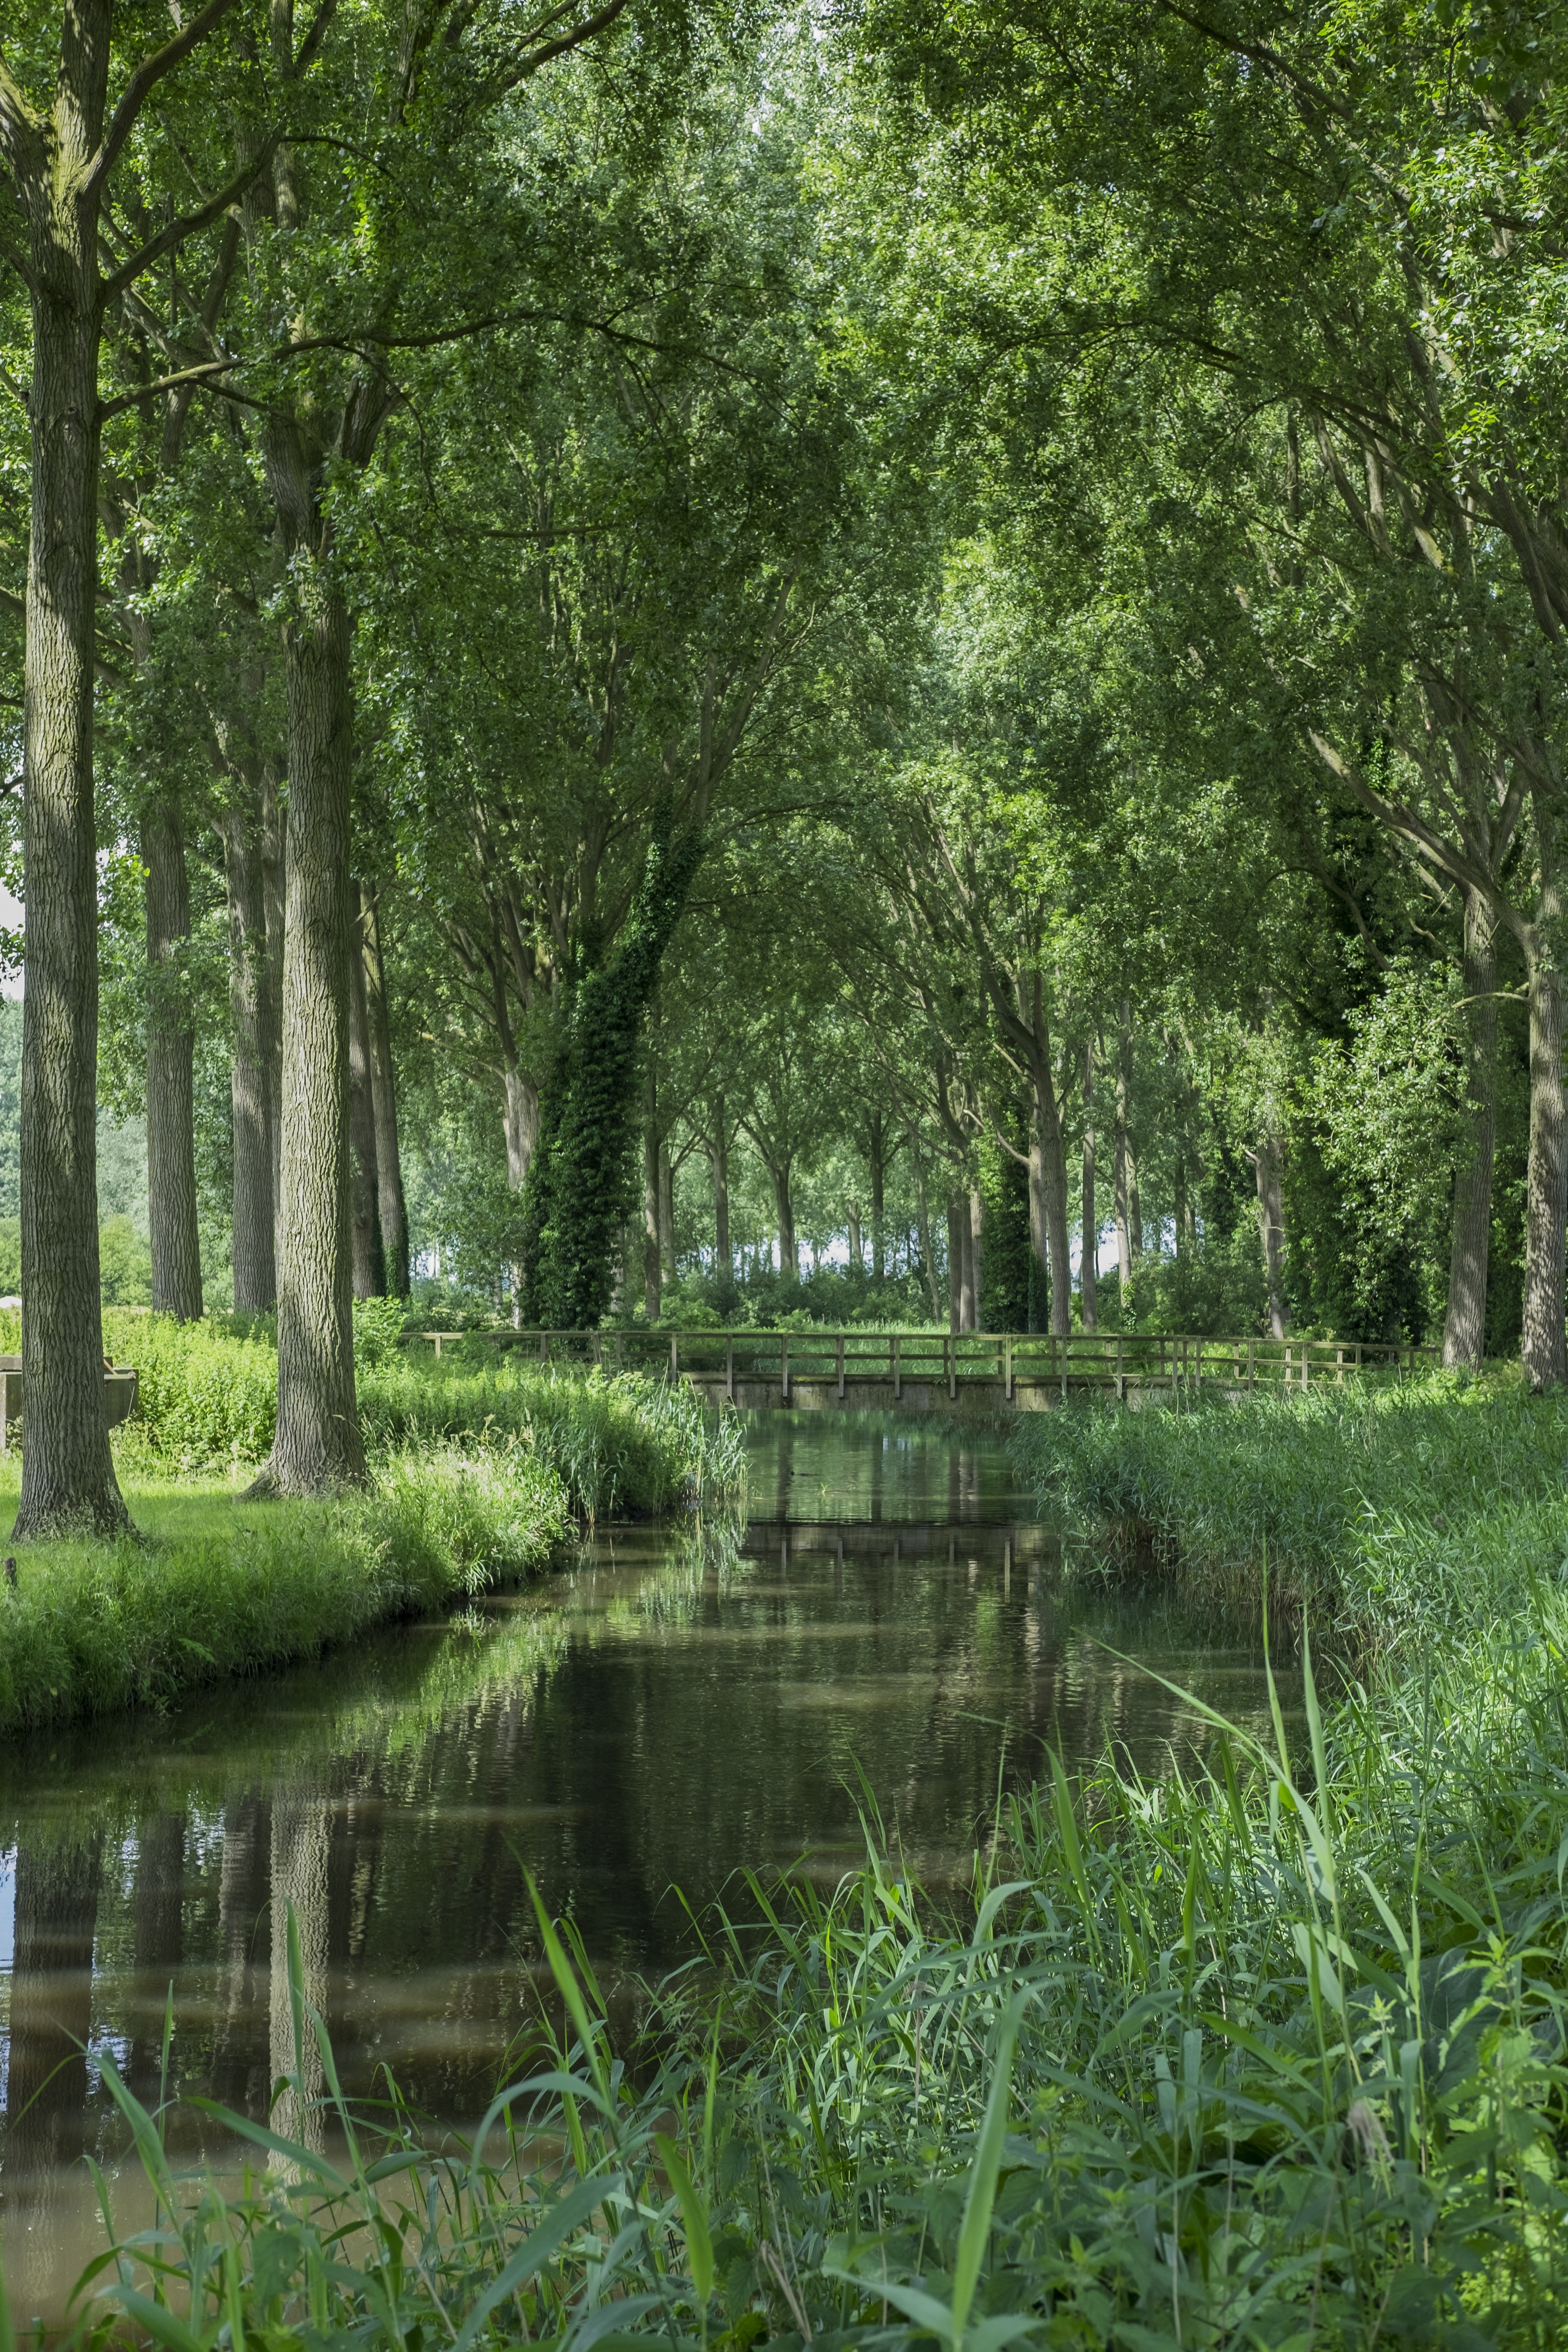
tree, nature, forest, swamp, light, meadow, leaf, flower, river, pond, stream, green, park, botany, garden, lady, waterway, body of water, belgium, vegetation, wetland, channel, botanical garden, woodland, habitat, ecosystem, bruges, nature reserve, biome, fish pond, natural environment, bayou, riparian forest